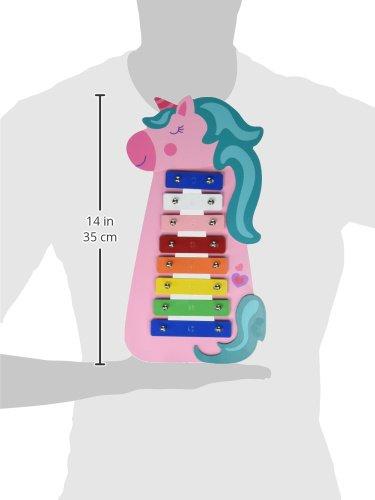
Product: Stephen Joseph Xylophone, Unicorn
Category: Toys & Games | Baby & Toddler Toys | Musical Toys
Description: HIGH QUALITY: Each xylophone is made from wood and metal and measures 7''x 1 2.5".Wipe clean after playtime with a damp cloth for easy care.
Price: $21.60
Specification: ProductDimensions:7x0.5x12.5inches|ItemWeight:1.9pounds|ShippingWeight:1.9pounds(Viewshippingratesandpolicies)|DomesticShipping:ItemcanbeshippedwithinU.S.|InternationalShipping:ThisitemcanbeshippedtoselectcountriesoutsideoftheU.S.LearnMore|ASIN:B013H24HRE|Itemmodelnumber:SJ103421|Manufacturerrecommendedage:36months-7years